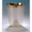
Label: cup